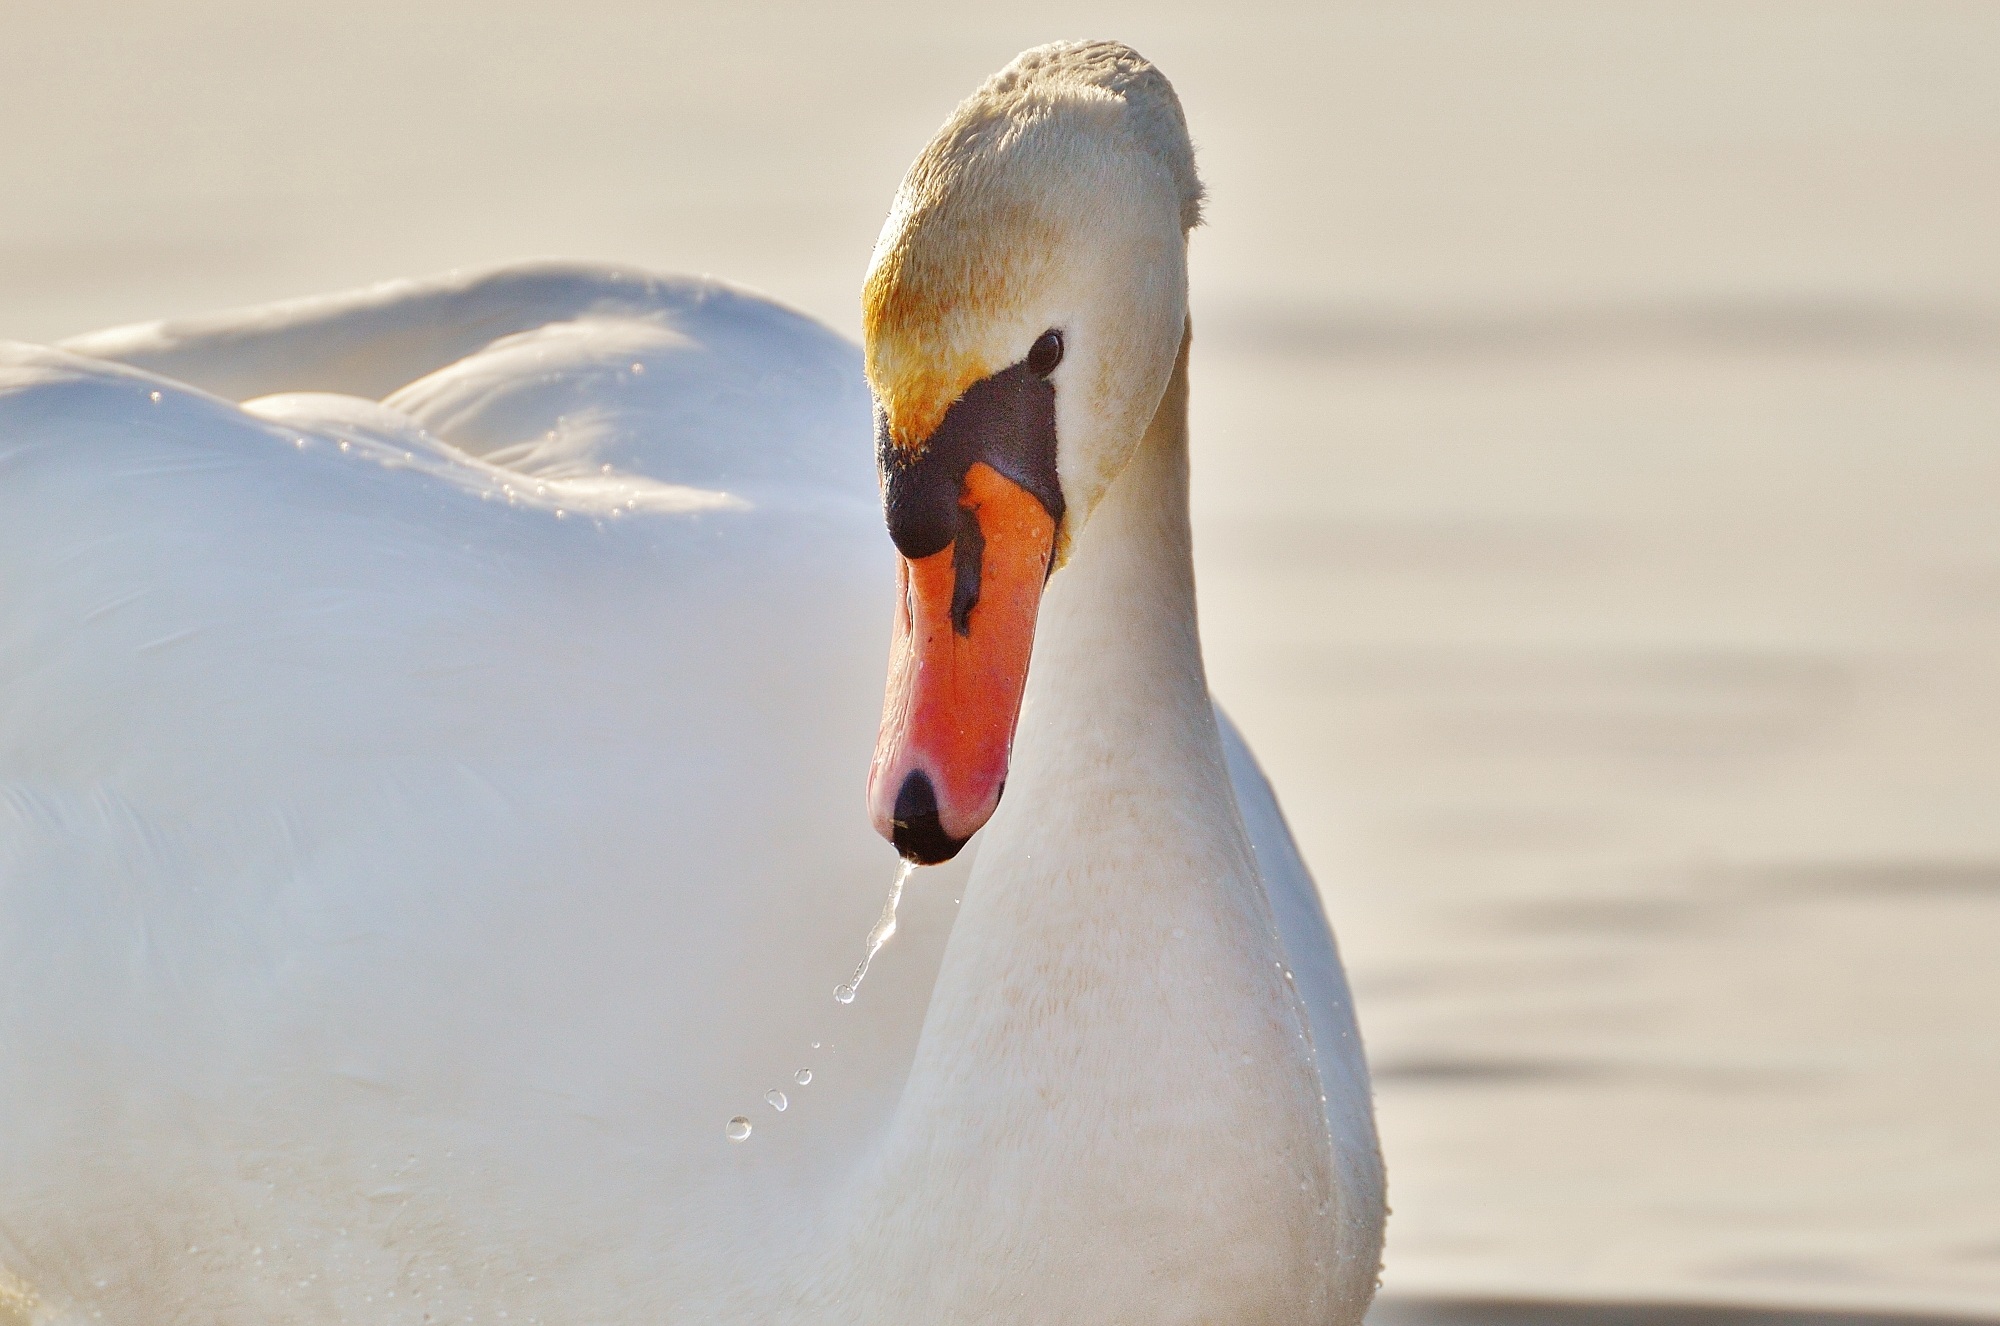
water, bird, wing, lake, reflection, beak, feather, fauna, plumage, close up, swan, duck, vertebrate, waterfowl, water bird, animal world, lake constance, ducks geese and swans